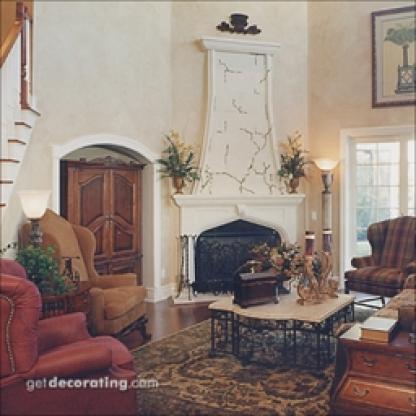
Scene: Indoor